Strand Bookstore

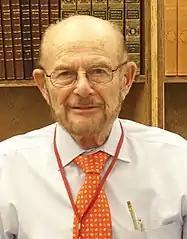
Fred Bass in 2013

In 2005, the main store underwent a major renovation and expansion, with the addition of an elevator, air conditioning, and a re-organization of the floors to make browsing easier for shoppers. It also began to sell discounted new books and non-book merchandise.